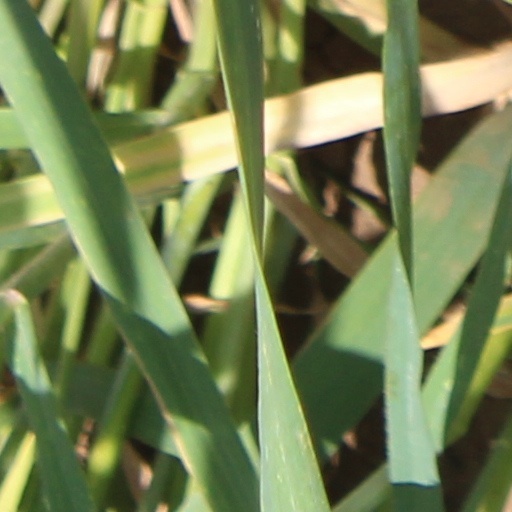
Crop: wheat